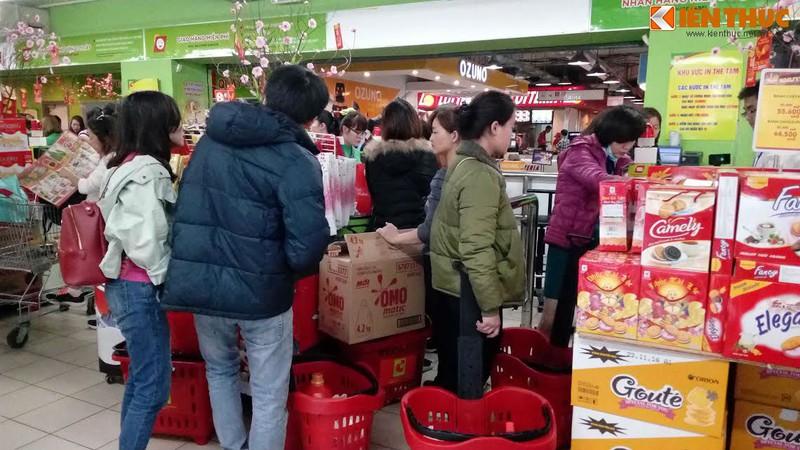
có nhiều người đang mua hàng ở trong siêu thị